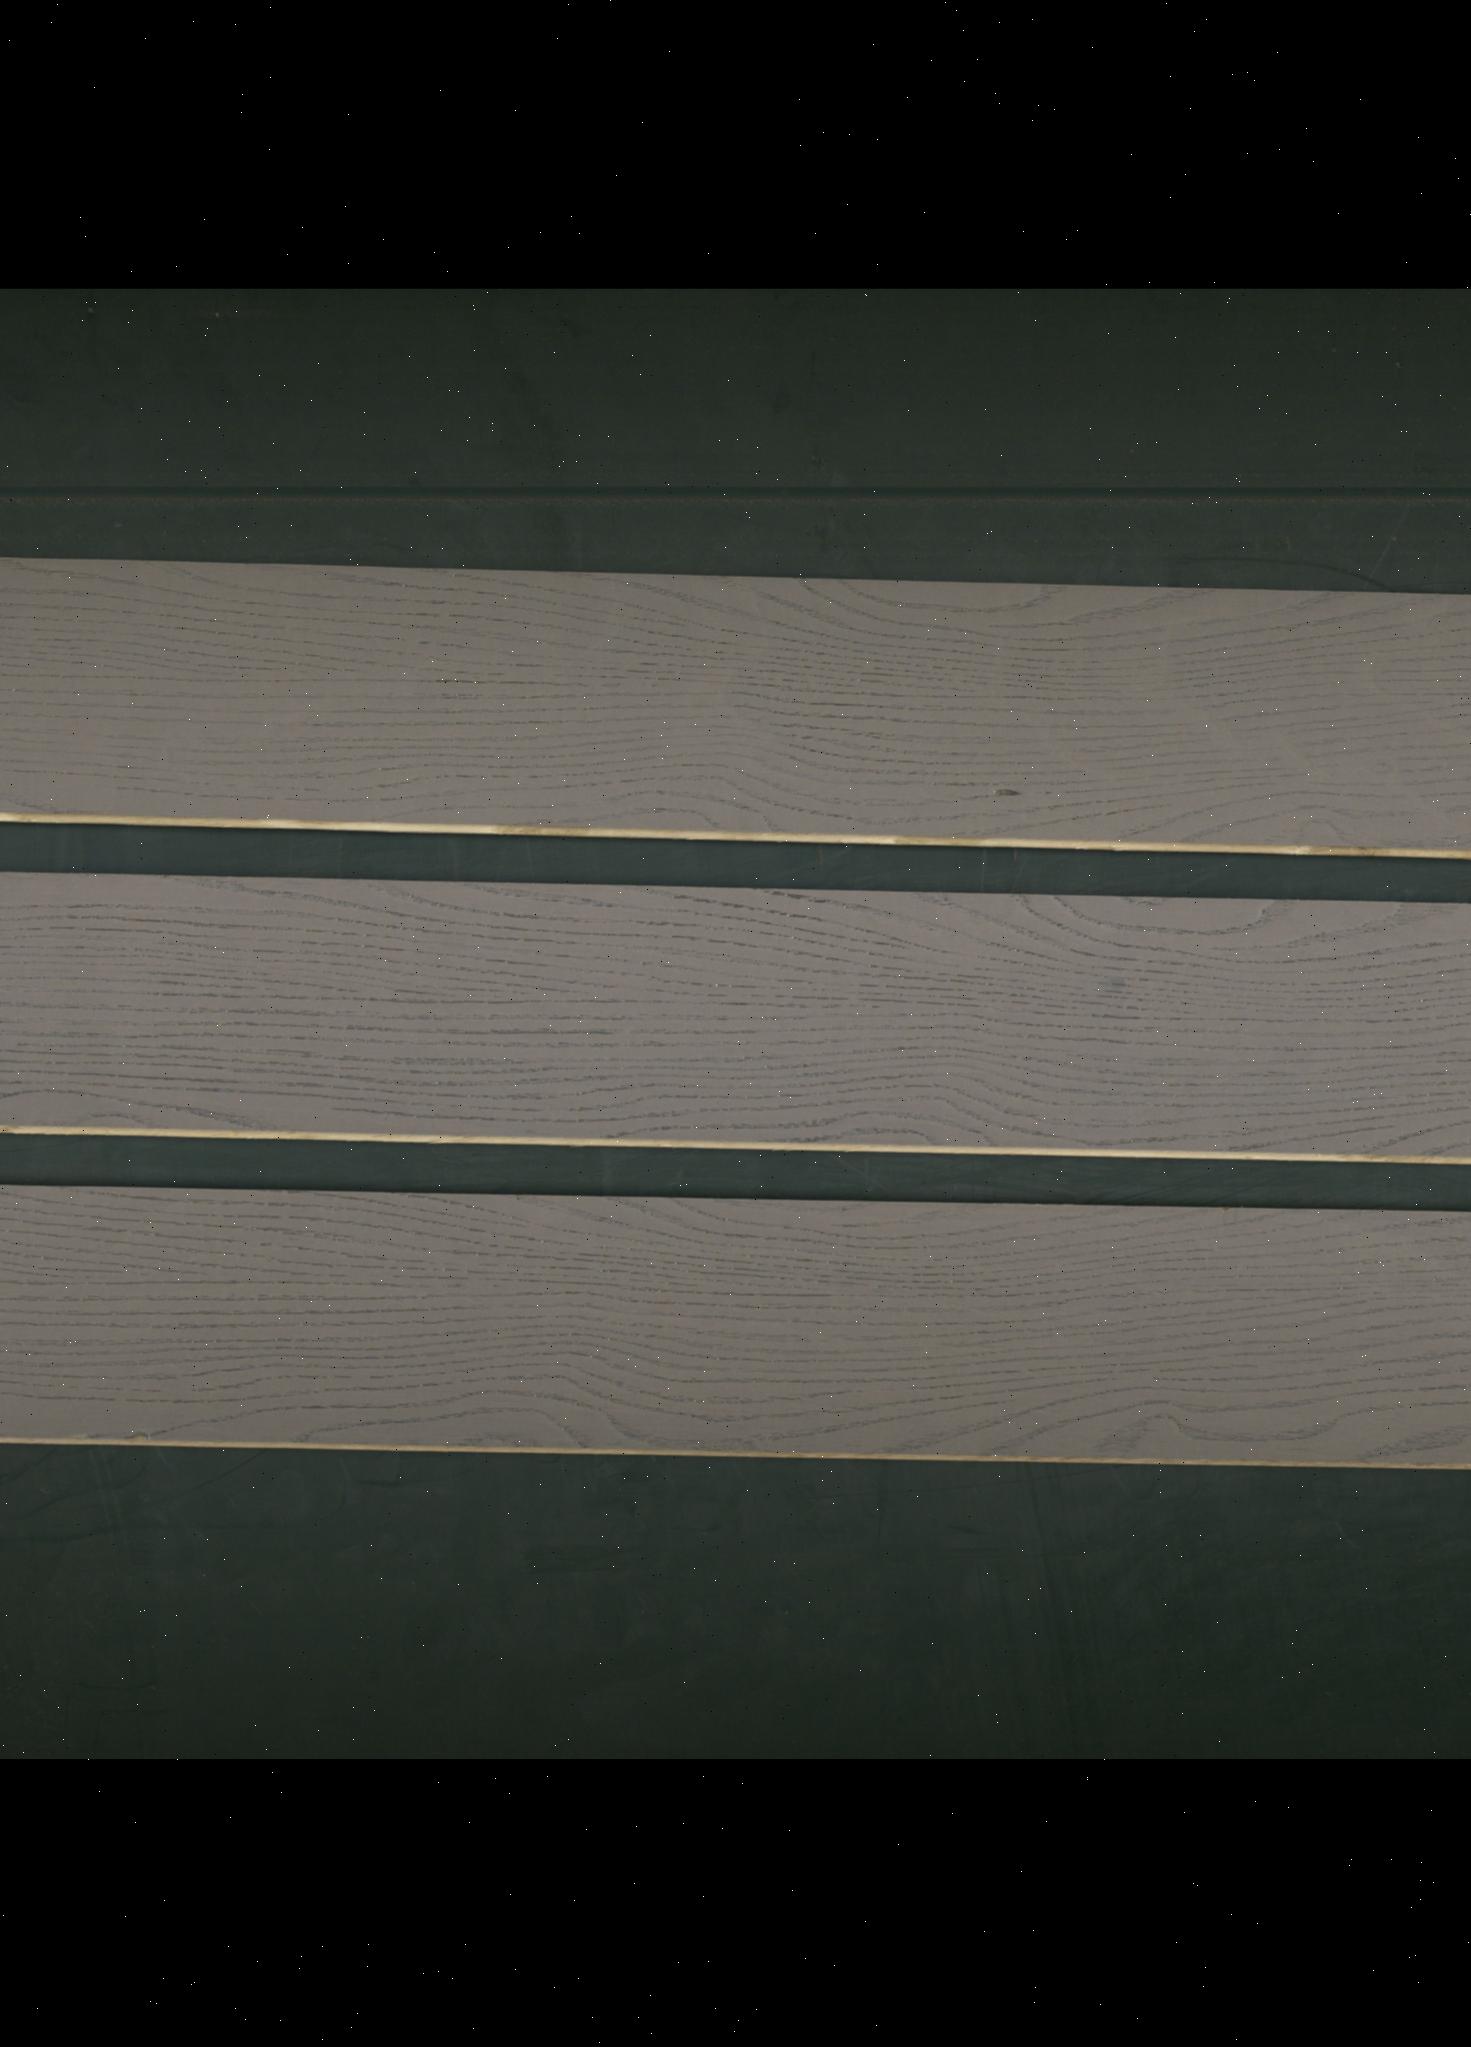
Label: mixers